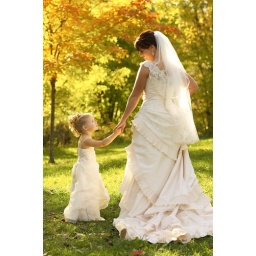
A Bride and flower girl walk in fall colors. Minneapolis, MN